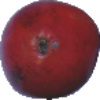
Label: pomegranate